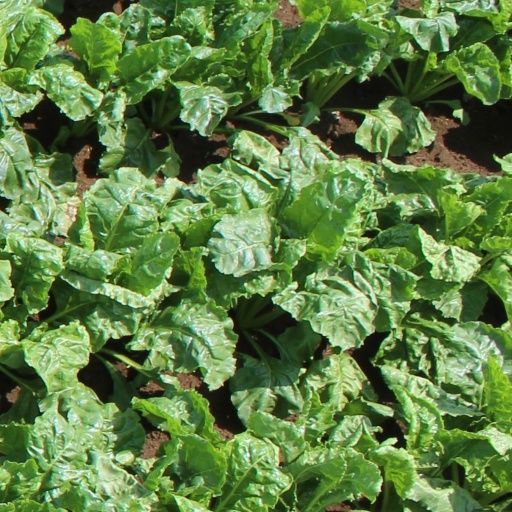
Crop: sugar beet